Babe Didrikson Zaharias

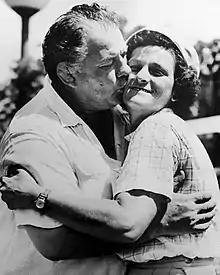
George and Babe Zaharias c. 1955

By 1935, Didrikson began to play golf, a latecomer to the sport in which she became best known. Shortly thereafter, she was denied amateur status and consequently, in January 1938, she competed in the Los Angeles Open, a PGA (Professional Golfers' Association) tournament. No other woman competed against men in this tournament until Annika Sörenstam, Suzy Whaley, Michelle Wie, and Brittany Lincicome almost six decades later. She shot 81 and 84, and missed the cut. In the tournament, she was teamed with George Zaharias. They were married eleven months later, and settled in Tampa, Florida, on the premises of a golf course that they purchased in 1949.